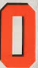
Number: 0